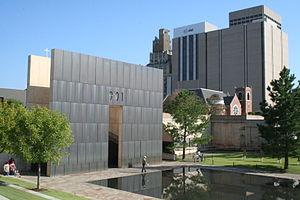
L'attentat d'Oklahoma City est un acte terroriste perpétré le 19 avril 1995 par Timothy McVeigh avec un véhicule piégé à l'explosif. Visant le bâtiment fédéral Alfred P. Murrah dans le centre-ville d'Oklahoma City, cet attentat est le plus destructeur sur le sol américain jusqu'aux attentats du 11 septembre 2001, avec la mort de 168 personnes et plus de 680 blessés. L'explosion détruit ou endommage 324 bâtiments dans un rayon de seize pâtés de maisons, détruit ou brûle 86 voitures et souffle les vitres de 258 bâtiments à proximité. Les dégâts de la bombe sont estimés à un minimum de 652 millions de dollars de l'époque. De grands efforts sont entrepris pour sauver les victimes prisonnières des décombres. La Federal Emergency Management Agency diligente onze de ses équipes, soit 665 secouristes, pour participer aux opérations.